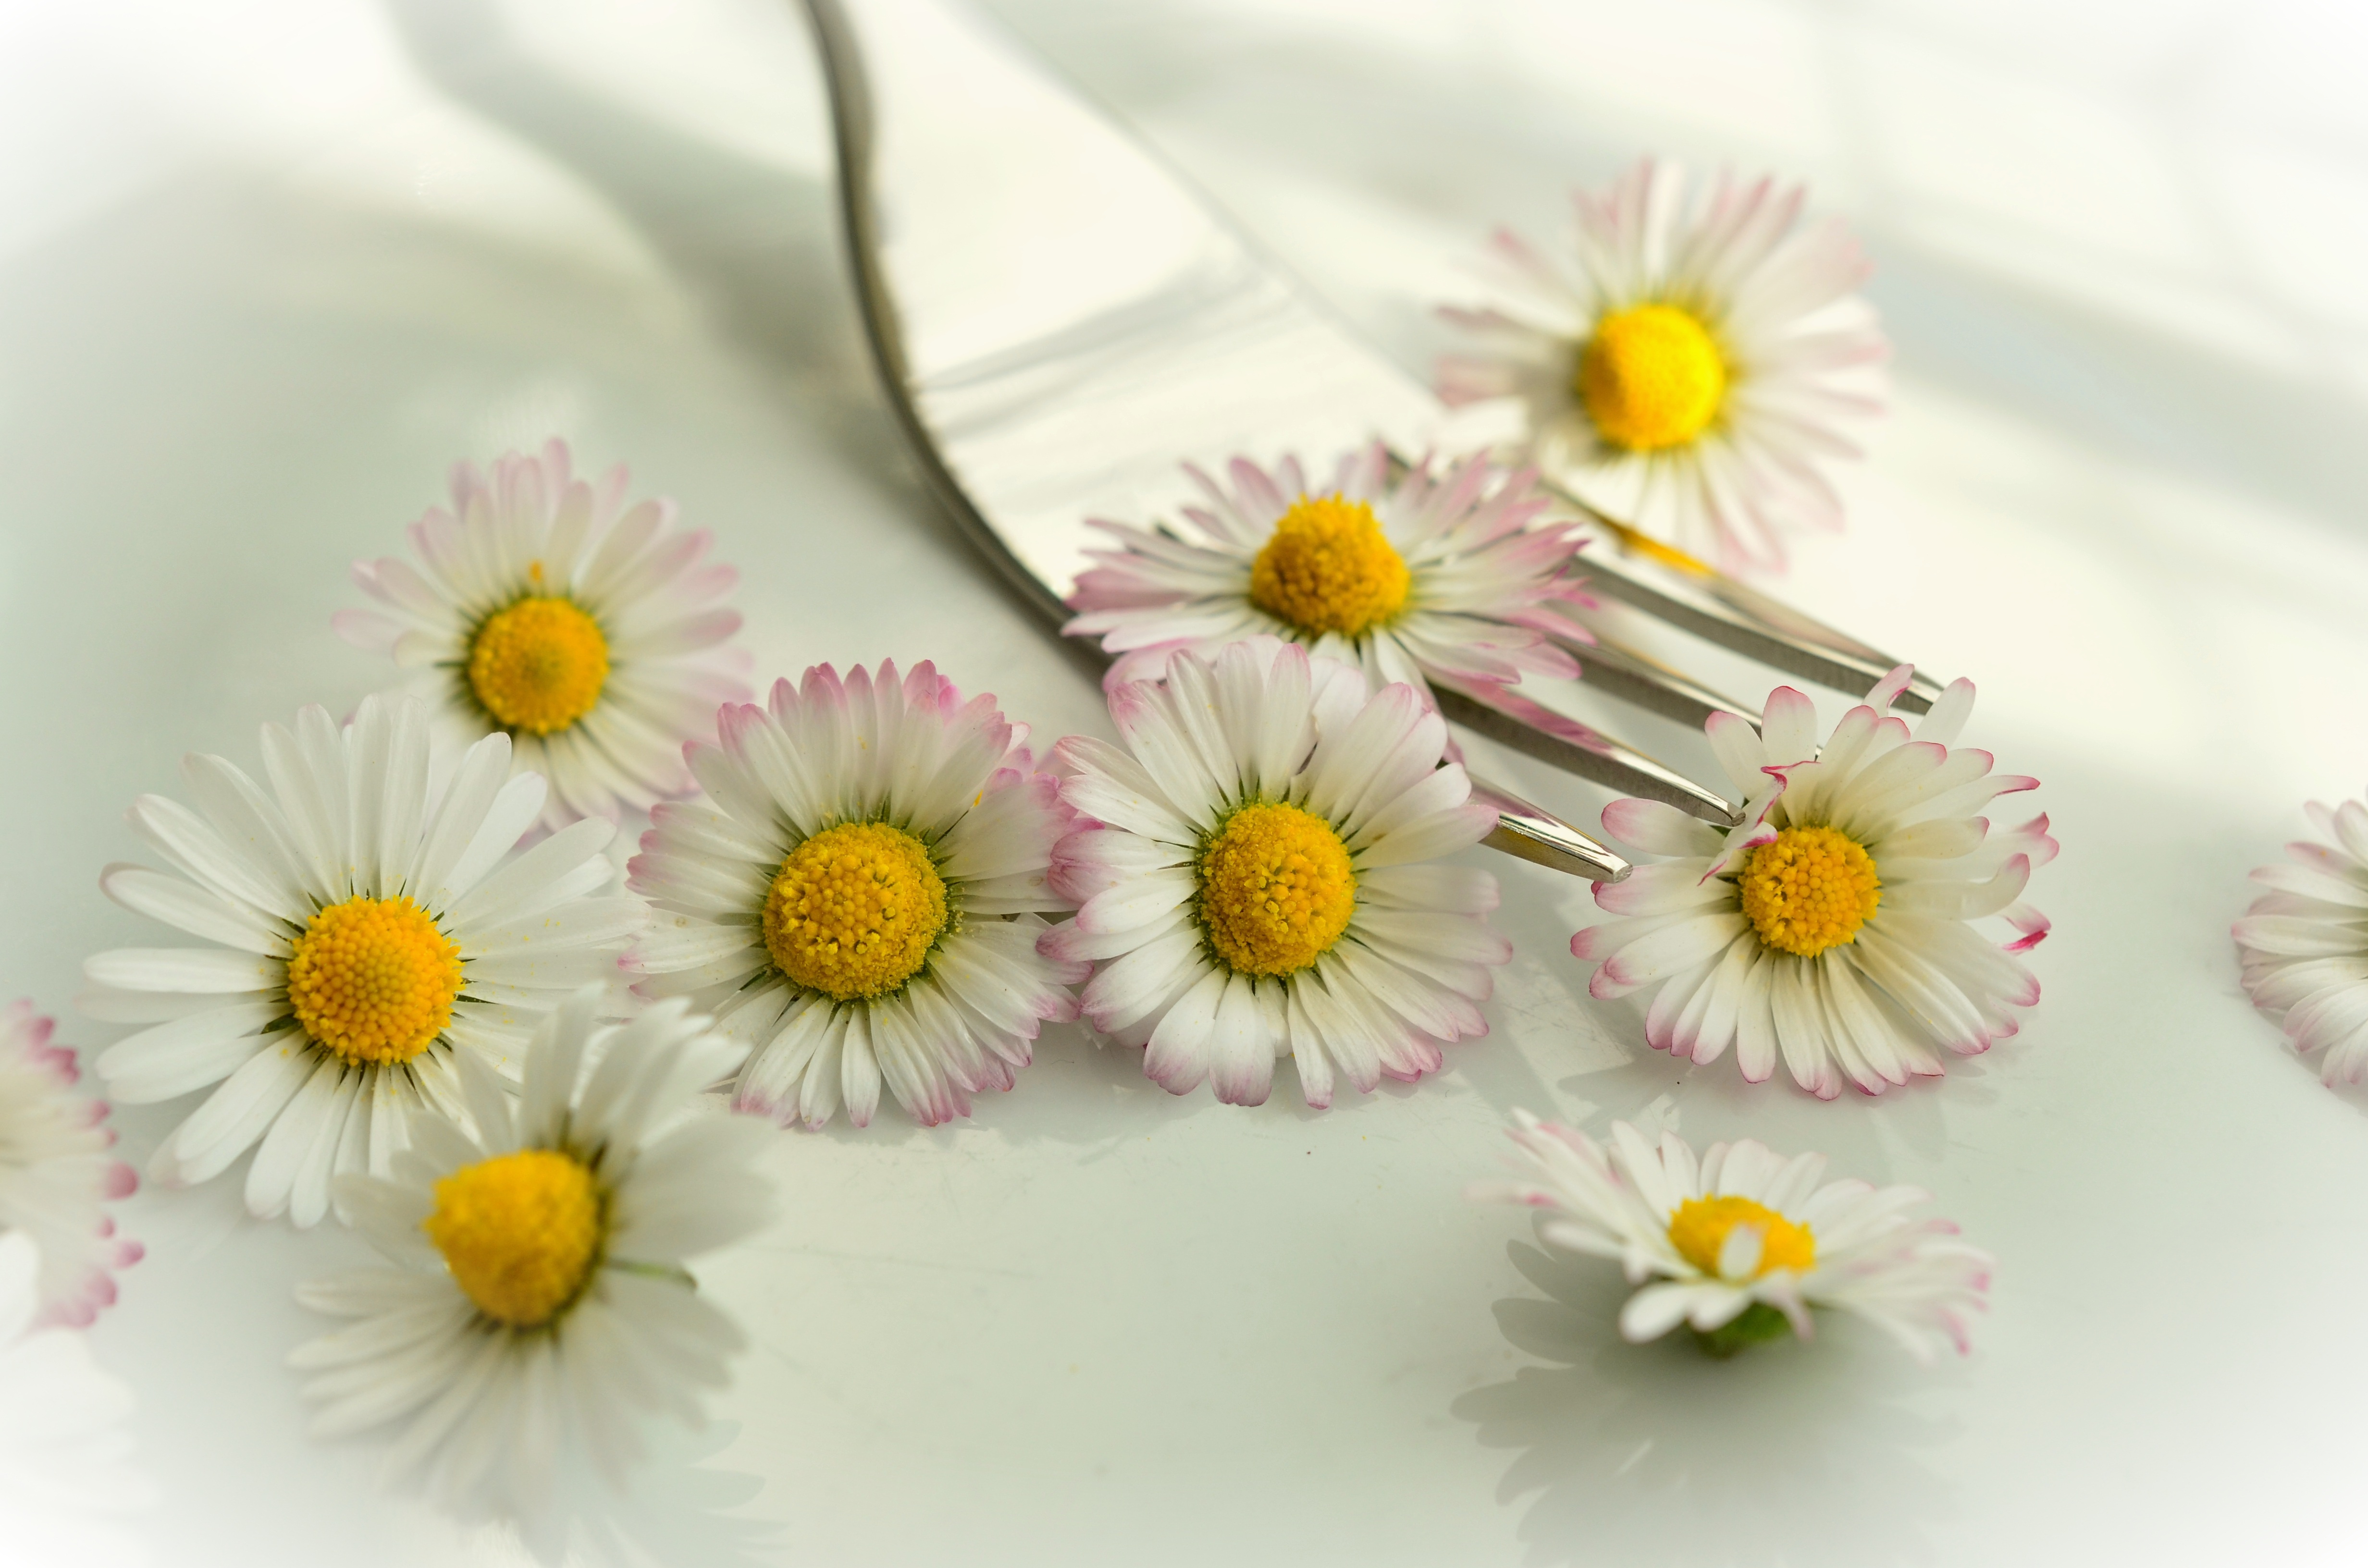
nature, fork, plant, flower, petal, daisy, pattern, vegetable, plate, yellow, flora, flowers, close up, nutrition, vegan, vegetarian, gerbera, edible, floristry, of course, bless you, flowering plant, daisy family, flower bouquet, floral design, edible flowers, land plant, flower arranging